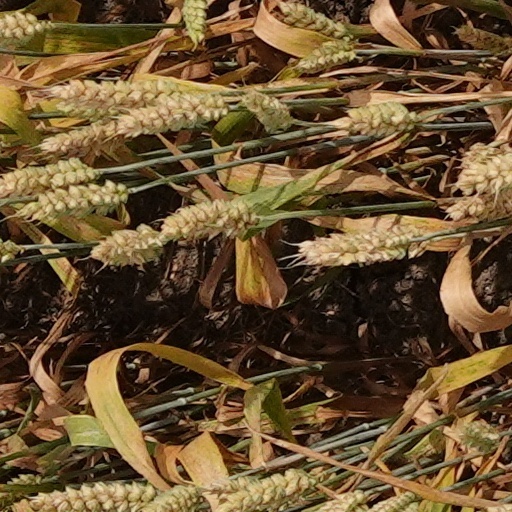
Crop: wheat